National Museum of Science and Technology (Bangladesh)

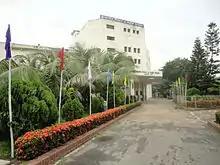
Entrance to the National Museum of Science and Technology

The National Museum of Science and Technology (NMST) in Dhaka, Bangladesh was founded on April 26, 1965, by the Pakistani government and became a part of Bangladesh's Ministry of Science and Technology following the Bangladesh Liberation War. It was first based in the Dhaka Public Library, and moved a number of times before its permanent home was completed in 1981. The NMST serves as Bangladesh's only science museum and organizes science education activities at a national level.